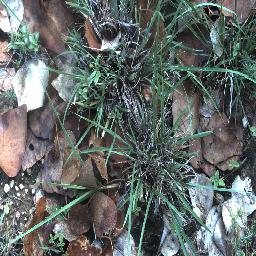
Label: negative